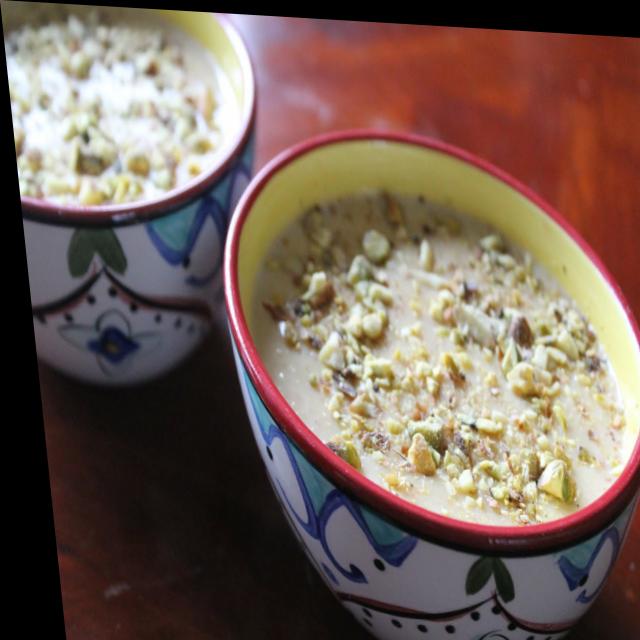
Dish: kheer